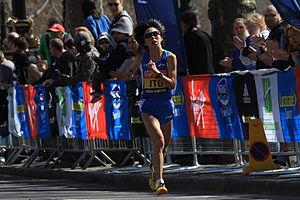
Mai Itō, née le 23 mai 1984 à Nara, est une athlète japonaise, spécialiste du marathon.